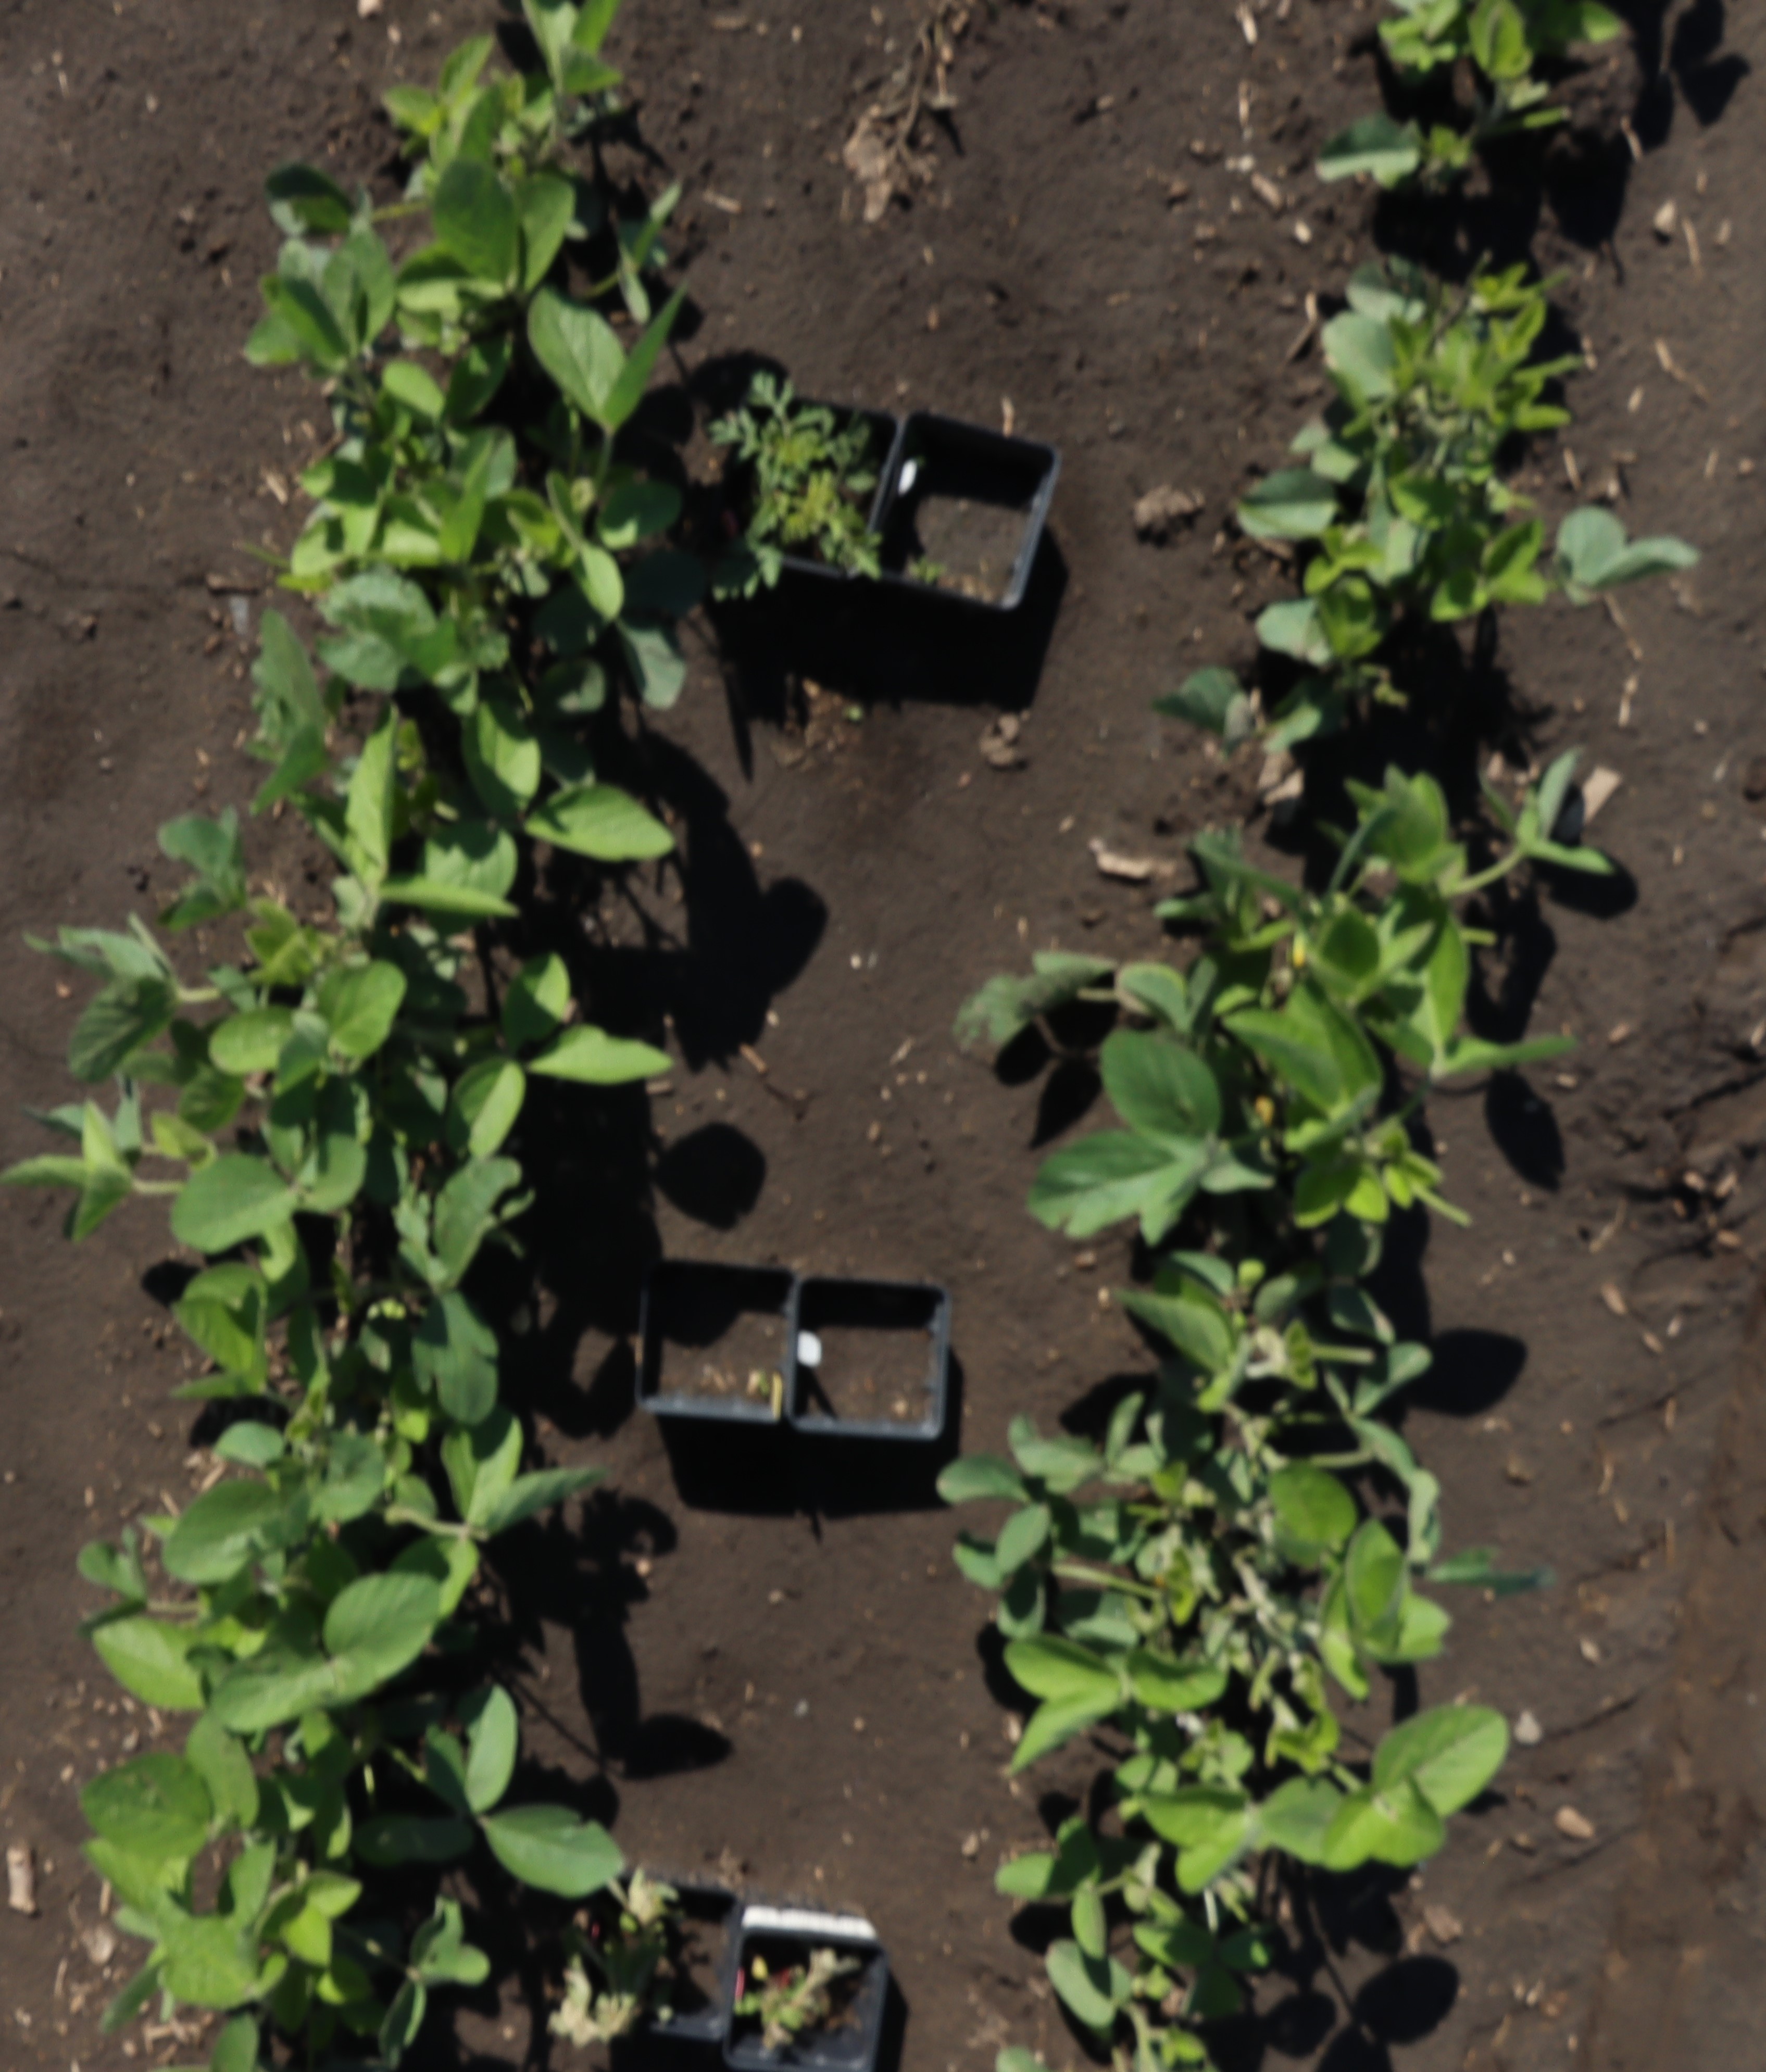
Crop: Soybean
Objects: Ragweed, Soybean, Soybean, Soybean, Soybean, Soybean, Soybean, Soybean, Soybean